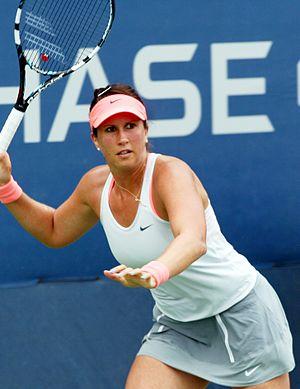
Lena Sofia Alexandra Arvidsson est une joueuse de tennis suédoise.